Japanese architecture

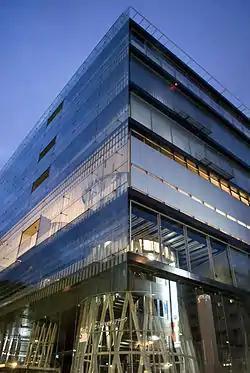
Sendai Mediatheque, Sendai, 2001

After the war and under the influence of the Supreme Commander of the Allied Powers, General Douglas MacArthur, Japanese political and religious life was reformed to produce a demilitarised and democratic country. Although a new constitution was established in 1947, it was not until the beginning of the Korean War that Japan (as an ally of the United States) saw a growth in its economy brought about by the manufacture of industrial goods. In 1946 the Prefabricated Housing Association was formed to try and address the chronic shortage of housing, and architects like Kunio Maekawa submitted designs. However, it was not until the passing of the Public Housing Act in 1951 that housing built by the private sector was supported in law by the government. Also in 1946, the War Damage Rehabilitation Board put forward ideas for the reconstruction of thirteen Japanese cities. Architect Kenzō Tange submitted proposals for Hiroshima and Maebashi.